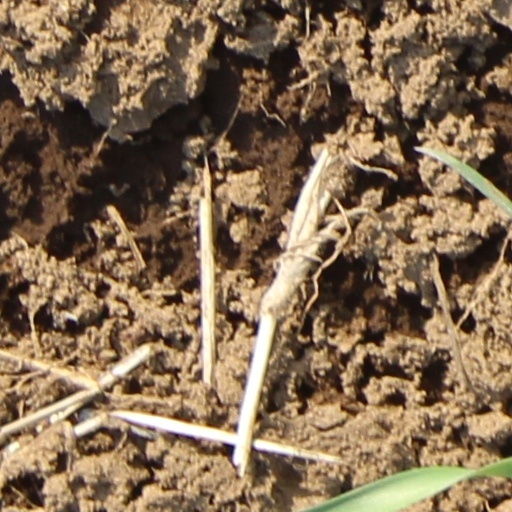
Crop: wheat